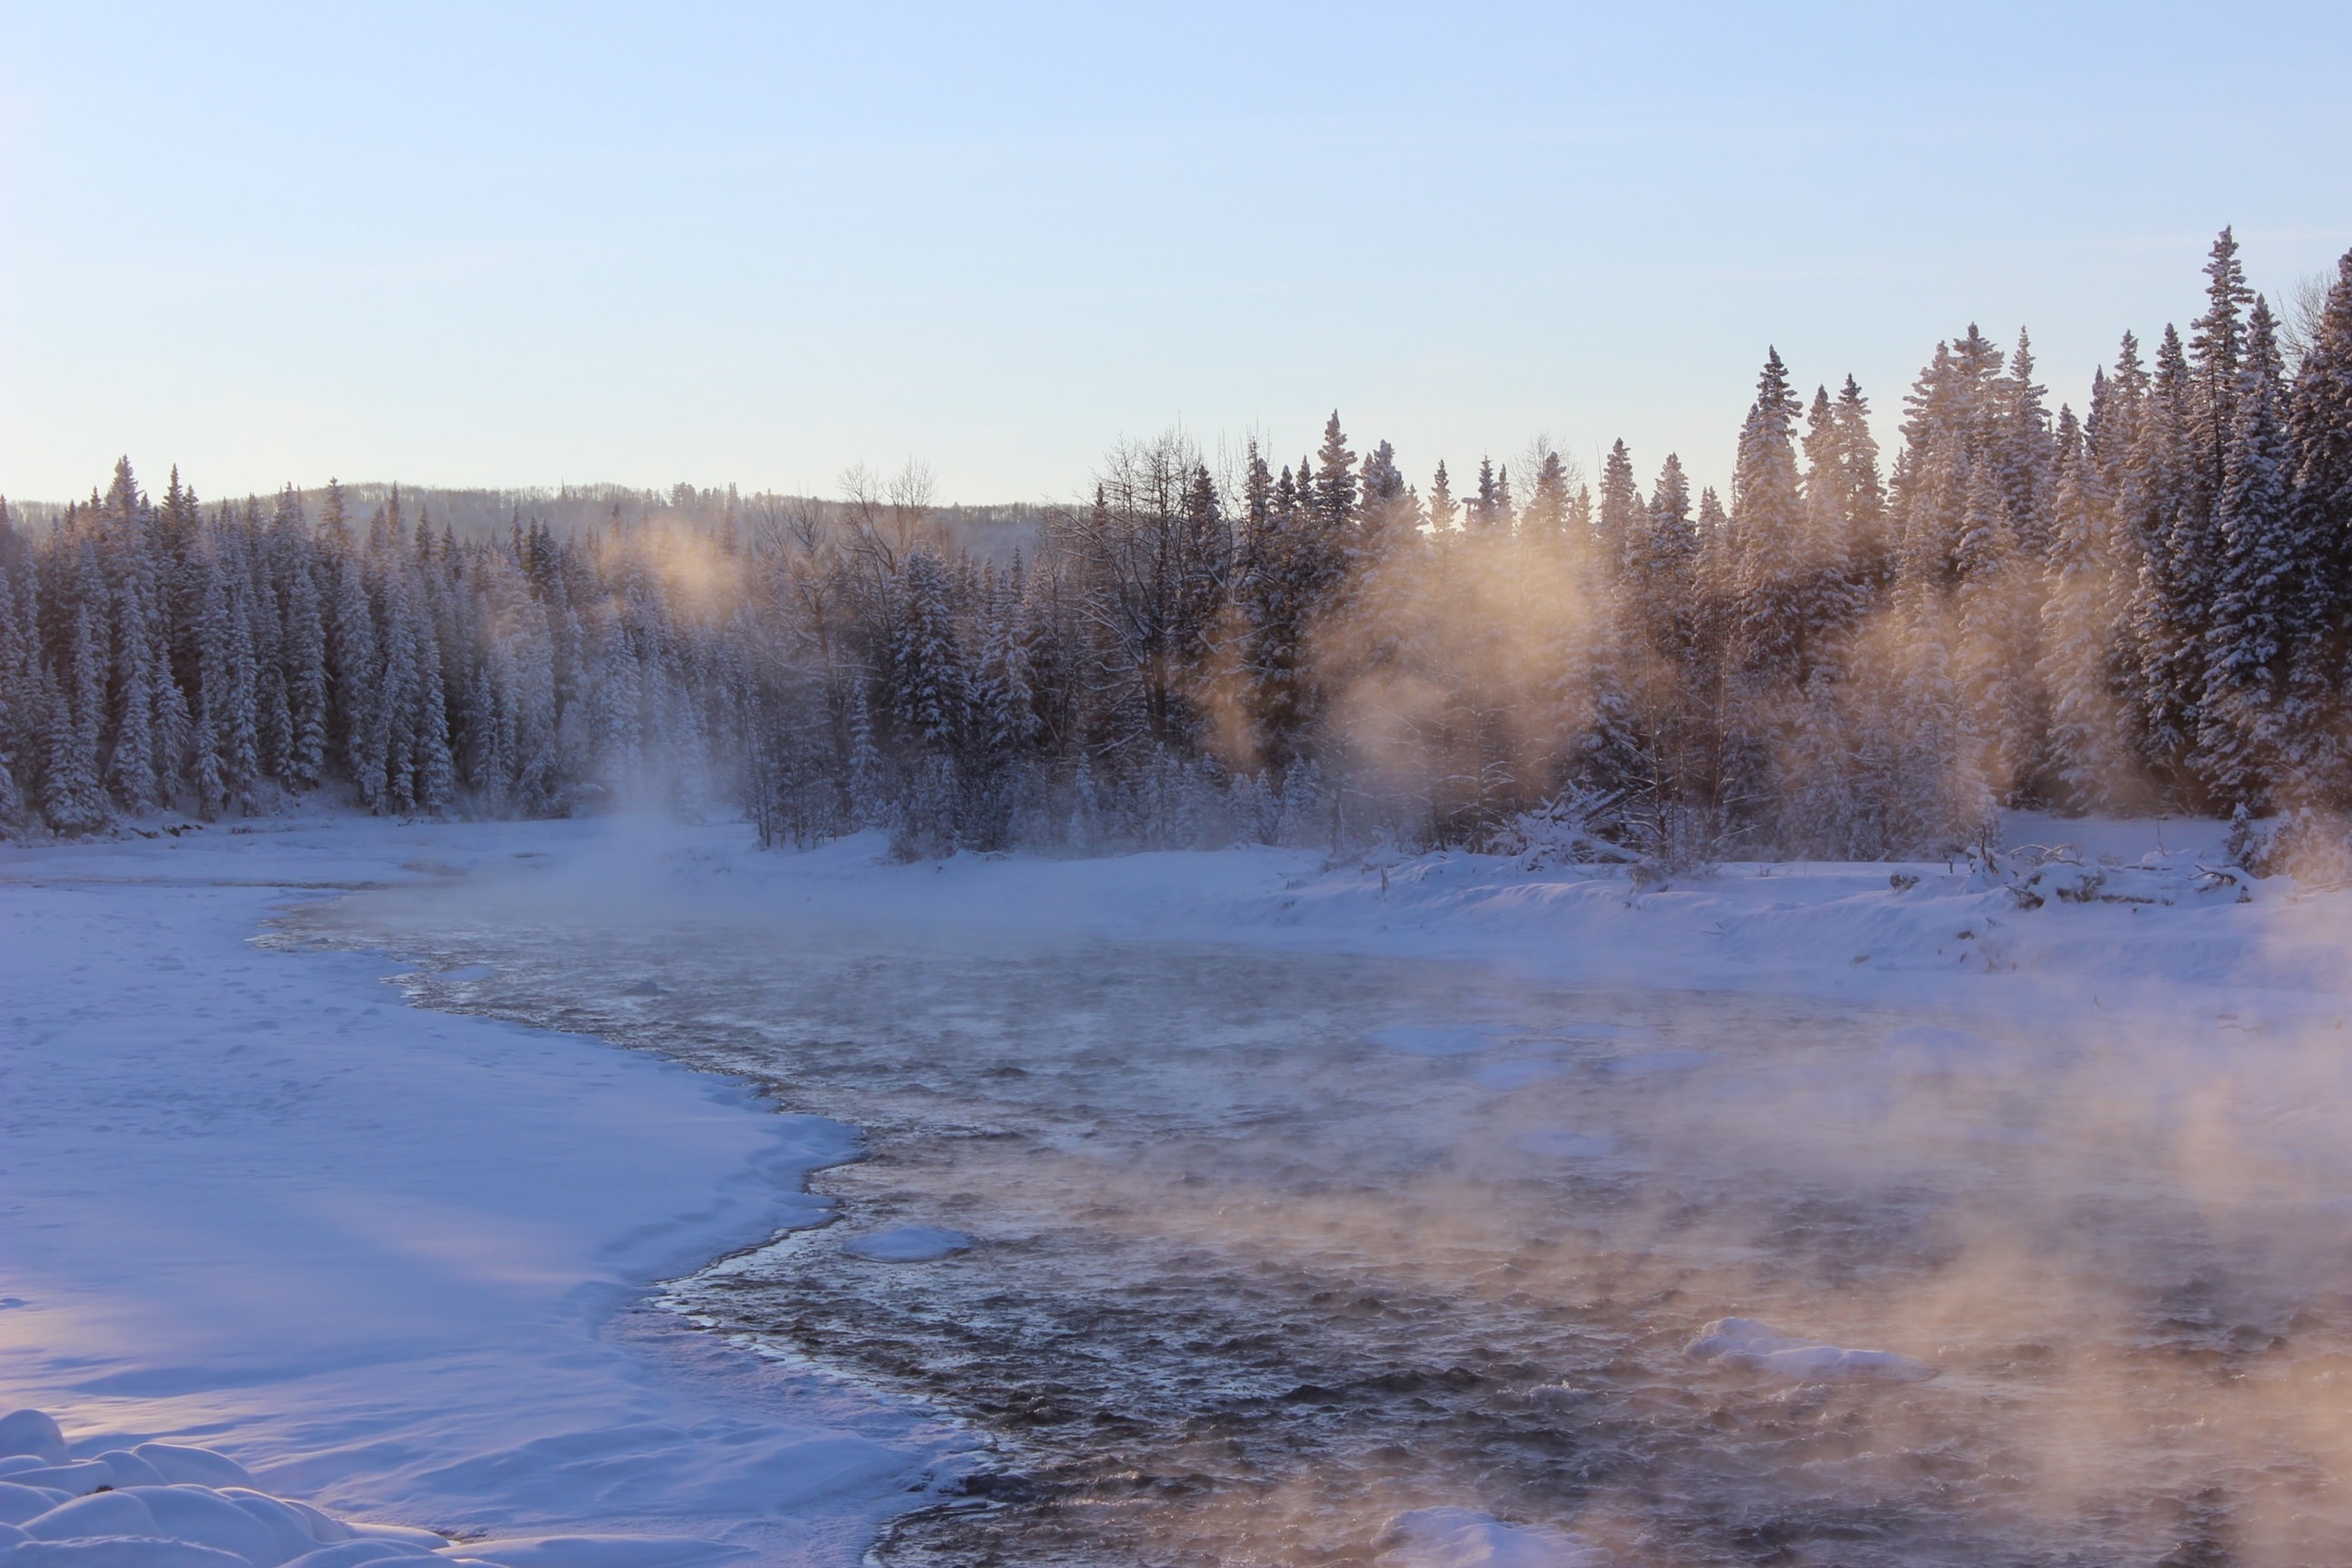
landscape, tree, water, nature, forest, outdoor, marsh, wilderness, mountain, snow, cold, winter, sky, morning, lake, frost, river, pine, idyllic, ice, rural, reflection, scenic, natural, evergreen, autumn, scenery, weather, frozen, season, woods, wetland, habitat, natural environment, atmospheric phenomenon